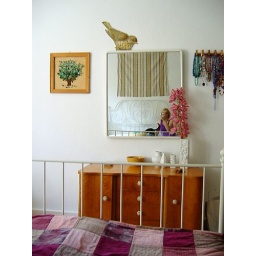
Bedroom, now in pink and yellow, flowers from Mister S.